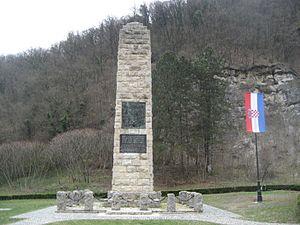
Josip Runjanin ou Josif Runjanin est un compositeur et un officier serbe de l'armée d'Autriche-Hongrie. Il a notamment composé la mélodie de l'hymne national croate Lijepa naša domovino.